Karkotis

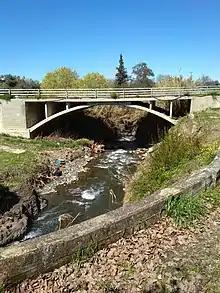
River Karkotis as seen from the old bridge of Evrychou

The river Karkotis is a river in Cyprus. It is also known as Klarios River. Its source is on the northeastern slopes of the Troodos Mountains. It crosses the Solea valley and empties into the Morfou bay. It has a length of . The river has created the unique valley of Solea, rich in vegetation and fruit trees. Along the river there are artificial canals, through which the water is led to the villages of the valley. Karkotis is the only non-intermittent river of Cyprus.